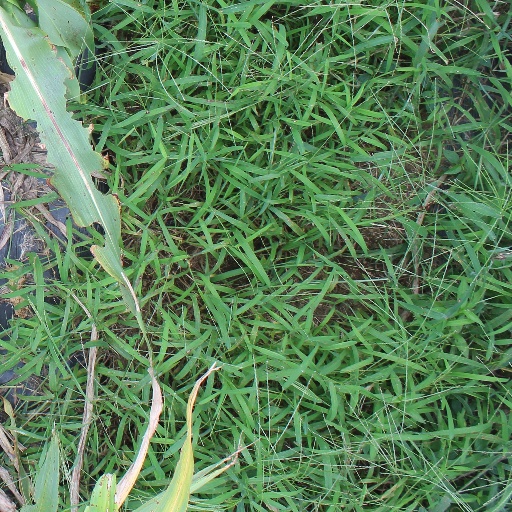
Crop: sorghum